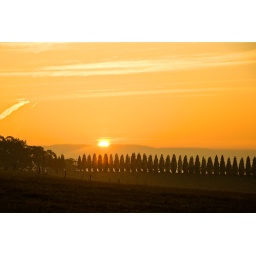
the orange sun peeking over the hill - Doreen Victoria Australia